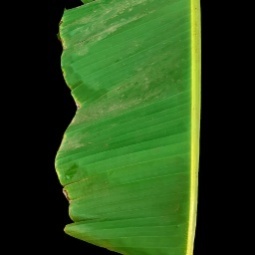
Label: Healthy